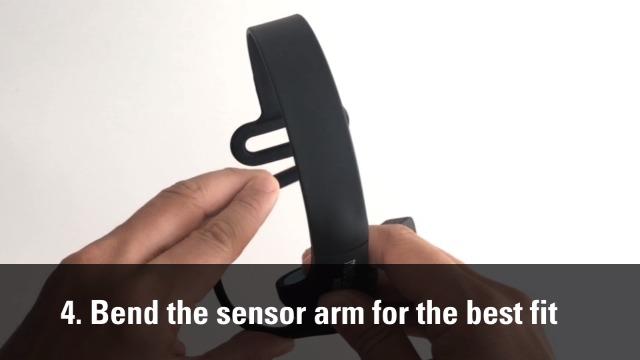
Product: NeuroSky MindWave Mobile 2: Brainwave Starter Kit
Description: Learn about your brainwaves, train your meditation, and develop your own applications with the mindwave mobile wireless headset.
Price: $99.99
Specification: ProductDimensions:7.5x3.5x9.4inches|ItemWeight:14.4ounces|ShippingWeight:14.4ounces(Viewshippingratesandpolicies)|ASIN:B07CXN8NKX|Itemmodelnumber:80027-032|Batteries:1AAAbatteriesrequired.